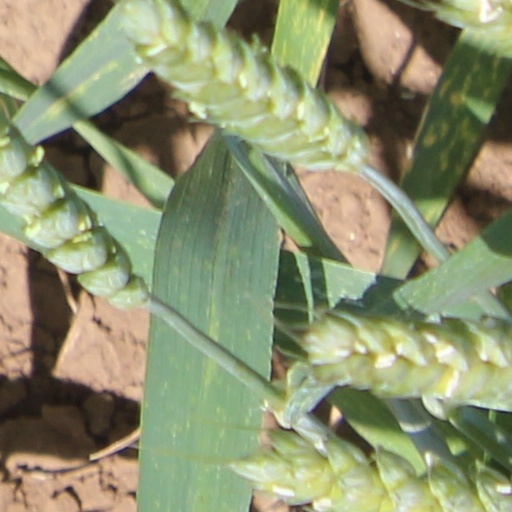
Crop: wheat